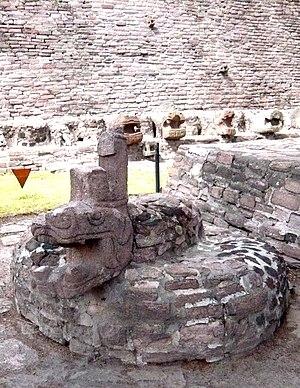
Tenayuca est un site archéologique mésoaméricain de l'Époque postclassique situé dans la vallée de Mexico, dans le village actuel de San Pablo Tenayuca, municipalité de Tlalnepanta, dans l'État de Mexico au Mexique. Le seul monument visible est la Grande Pyramide, retrouvée entre 1925 et 1930.